Dada Bhagwan

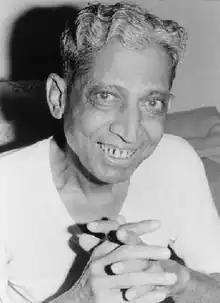

Dada Bhagwan (7 November 1908 – 2 January 1988), also known as Dadashri, born Ambalal Muljibhai Patel, was an Indian spiritual leader from Gujarat who founded the Akram Vignan Movement. He was spiritually inclined from an early age. He worked as a contractor for a company maintaining dry docks in Bombay before attaining "self-realization" in 1958. He left business and focused on his spiritual goals. The movement around his teaching grew into the Akram Vignan movement gaining followers in western India and abroad. Ahimsa (non-violence) and vegetarianism are an important part of Dada's teachings.